Trowbridge Museum

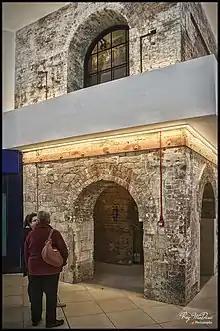
The entrance to Trowbridge Museum in 2020, featuring the original Home Mills brickwork

Trowbridge Museum, in the town of Trowbridge, Wiltshire, England, is a centre for the history of West of England cloth production.